Battle of the Himera River (311 BC)

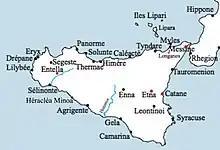
Map of the main cities of Sicily

The Battle of the Himera River was fought in 311 BC between Carthage and Syracuse near the mouth of the Himera river (the modern Salso river). Hamilcar, grandson of Hanno the Great, led the Carthaginians, while the Syracusans were led by Agathocles. Agathocles initially surprised the Carthaginians with an attack on their camp, but the Greeks lost the battle when they were attacked by unexpected Carthaginian reinforcements. The Greek army took many casualties as it retreated. Agathocles managed to gather the remains of his army and retreat to Syracuse, but lost control of Sicily.